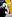
Number: 3